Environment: real
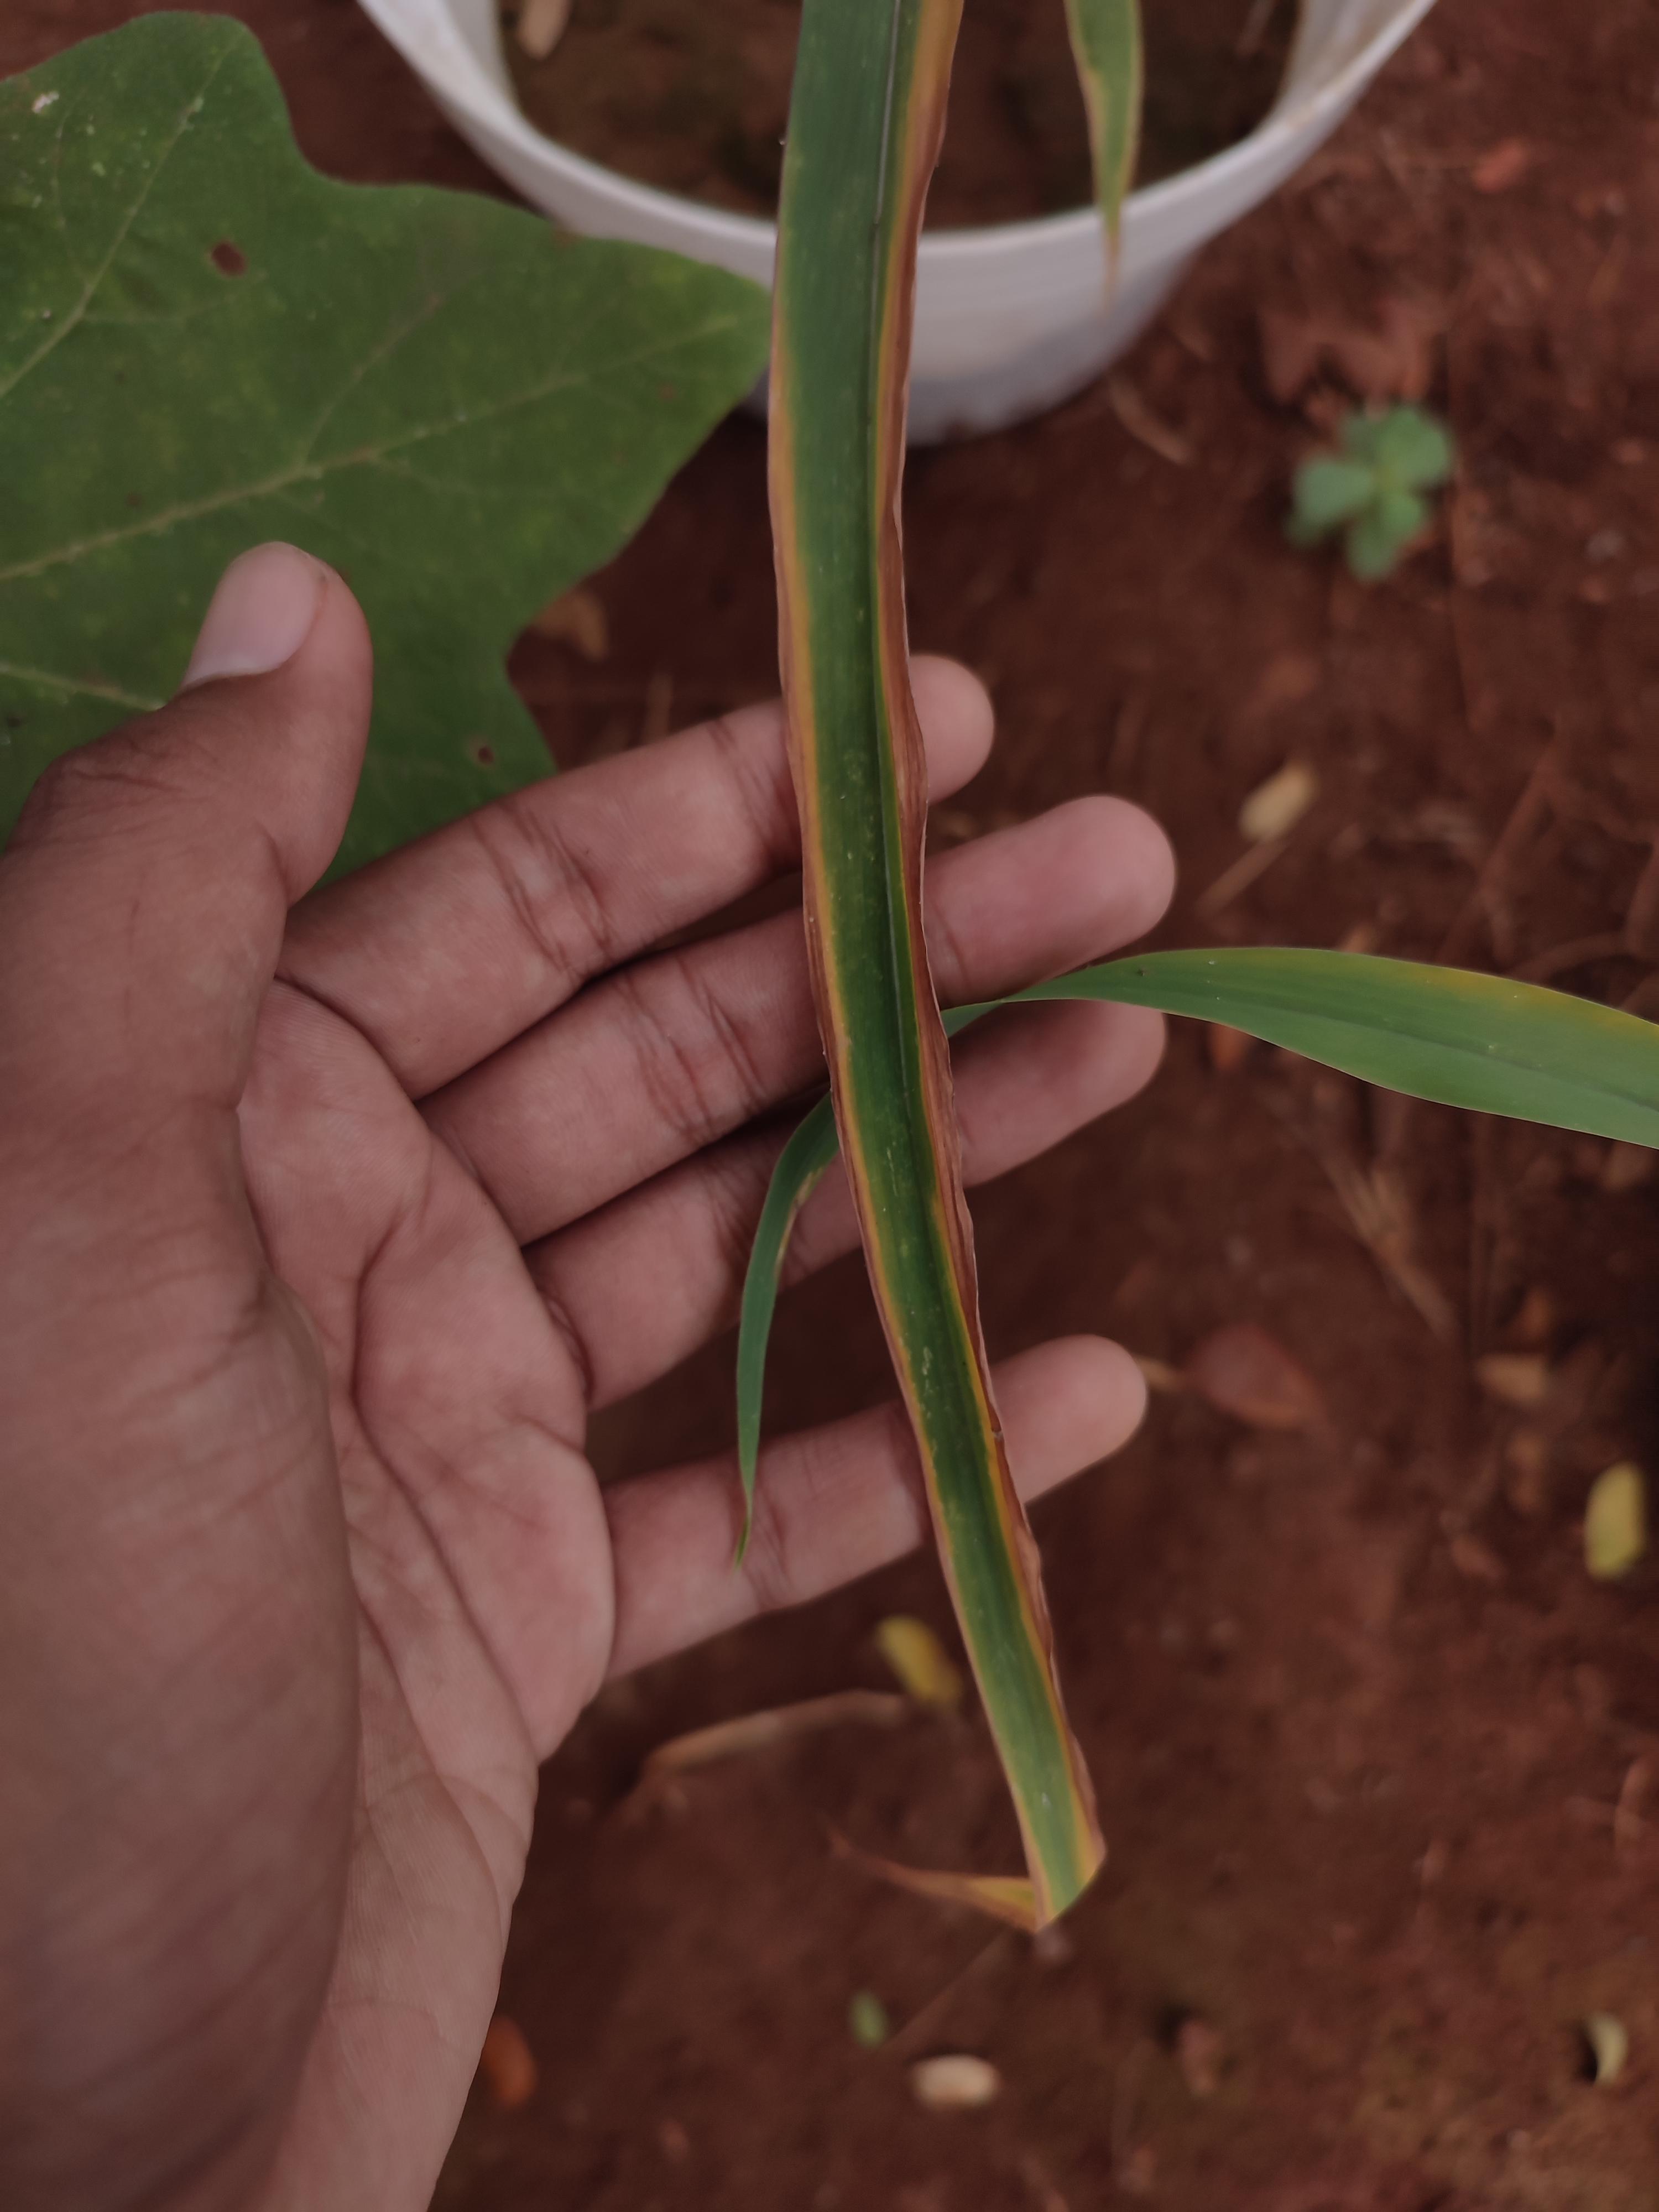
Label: potassium_deficiency